History of hospitals

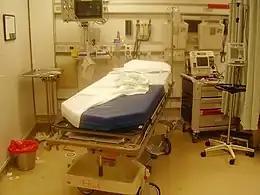
Resuscitation room bed after a trauma intervention, showing the highly technical equipment of modern hospitals

In the mid 19th century, hospitals and the medical profession became more professionalized, with a reorganization of hospital management along more bureaucratic and administrative lines. The Apothecaries Act 1815 made it compulsory for medical students to practice for at least half a year at a hospital as part of their training. An example of this professionalization was the Charing Cross Hospital, set up in 1818 as the 'West London Infirmary and Dispensary' from funds provided by Dr. Benjamin Golding. By 1821 it was treating nearly 10,000 patients a year, and it was relocated to larger quarters near Charing Cross in the heart of London. Its Charing Cross Hospital Medical School opened in 1822. It expanded several times and 1866 added a professional nursing staff.